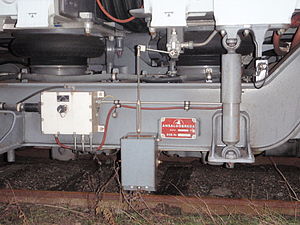
IC4 / Design, teknik og indretning / Teknik
Fællesbogie fra togsæt 31.
IC4, litreret MG-FH-FG-MG, er DSB's nyeste lyntogs- og intercity-togsæt, der er produceret af AnsaldoBreda i Italien, og som har lagt navn til IC4-sagen. Et IC4-togsæt er dieseldrevet og består af fire vogne med i alt 204 siddepladser. Toget er bygget til en maksimalt tilladt hastighed på 200 km/t. I modsætning til IC3-toget er der adgang til elektricitet ved alle sæder og flexvogn med niveaufri indstigning. Op til tre IC4-togsæt kan sammenkobles med i alt 612 siddepladser. Det er dog ikke muligt at op- og nedformere i almindelig drift.